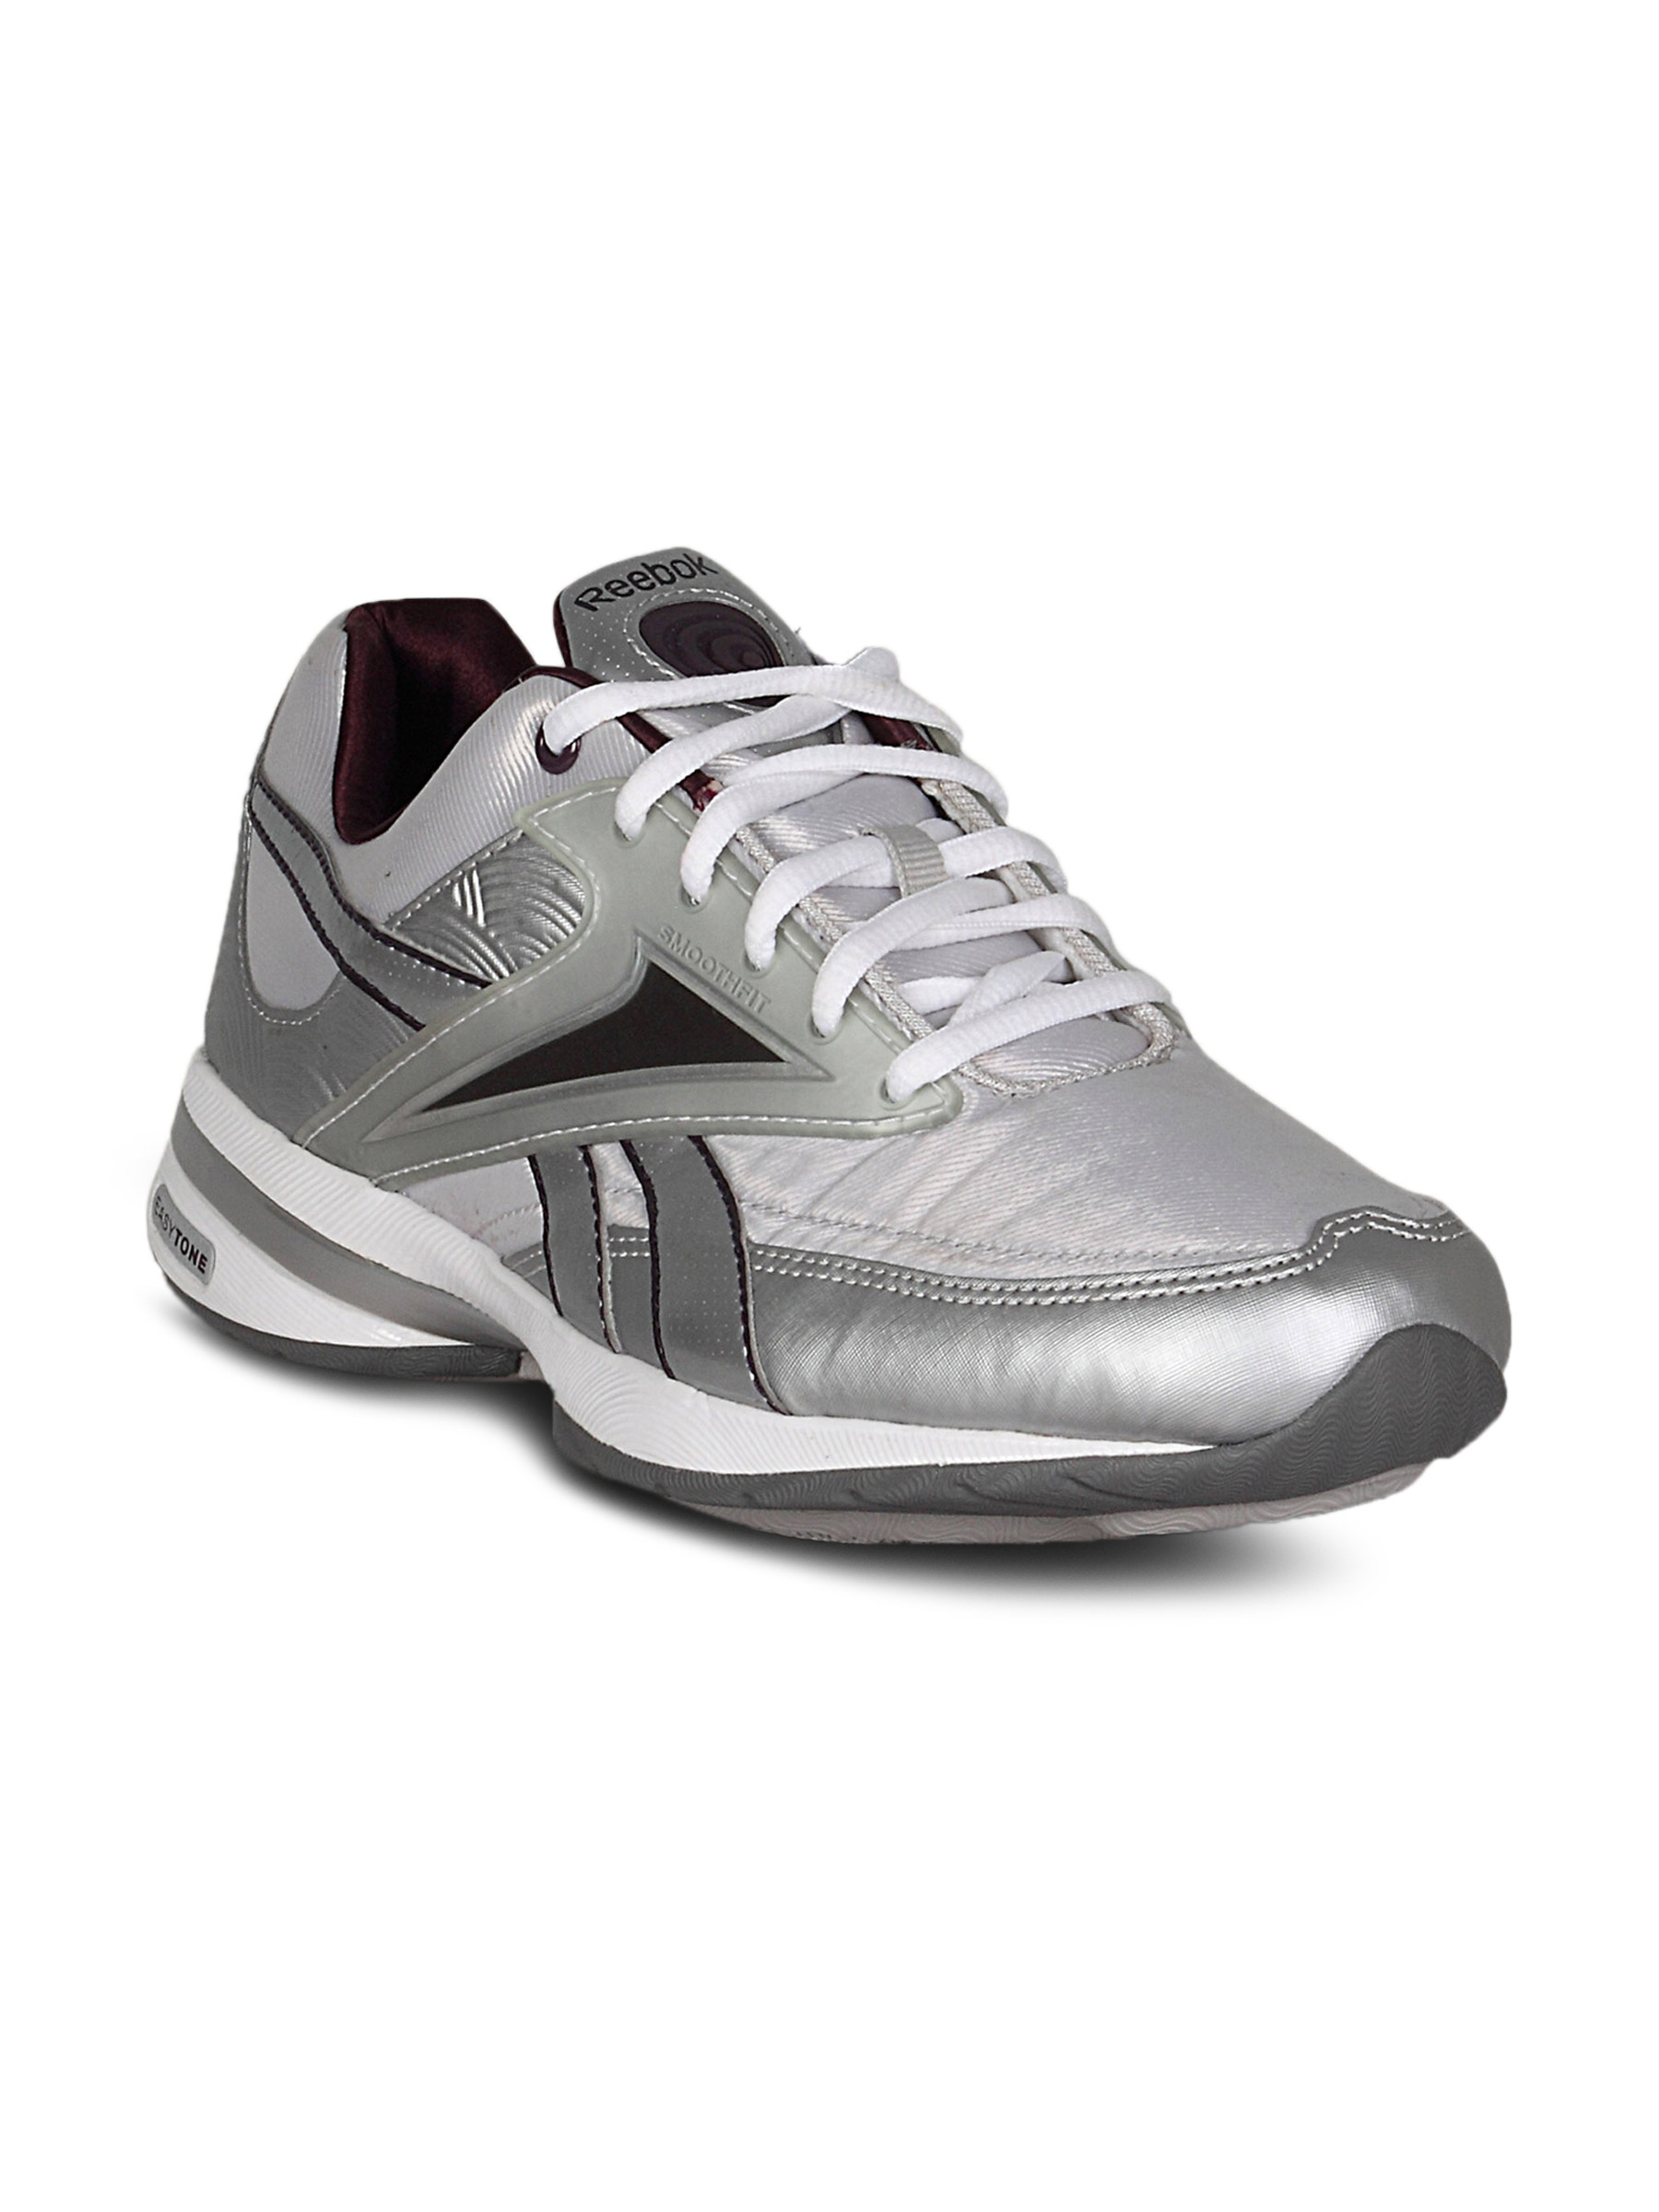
Reebok Women Easytone Raceon Silver Shoe
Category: Footwear / Shoes / Sports Shoes
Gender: Women
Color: Silver
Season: Summer 2011
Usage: Sports